Richard Paul Jodrell

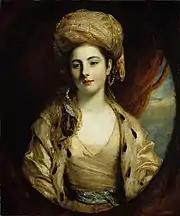
Vertue Jodrell, portrait c.1775 by Joshua Reynolds (Detroit Institute of Arts)

Richard Paul Jodrell (13 November 1745 – 26 January 1831) was a classical scholar and playwright.